Hudson Hornet

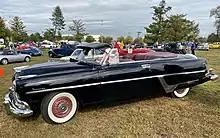
1954 Hudson Hornet convertible

The 1953 model year brought minor changes to the Hudson Hornet. The front end was modified with a new grille and a non-functional air scoop hood ornament. four different body designs: two-door club coupe, Hollywood hardtop, Convertible Brougham, and a four-door sedan.